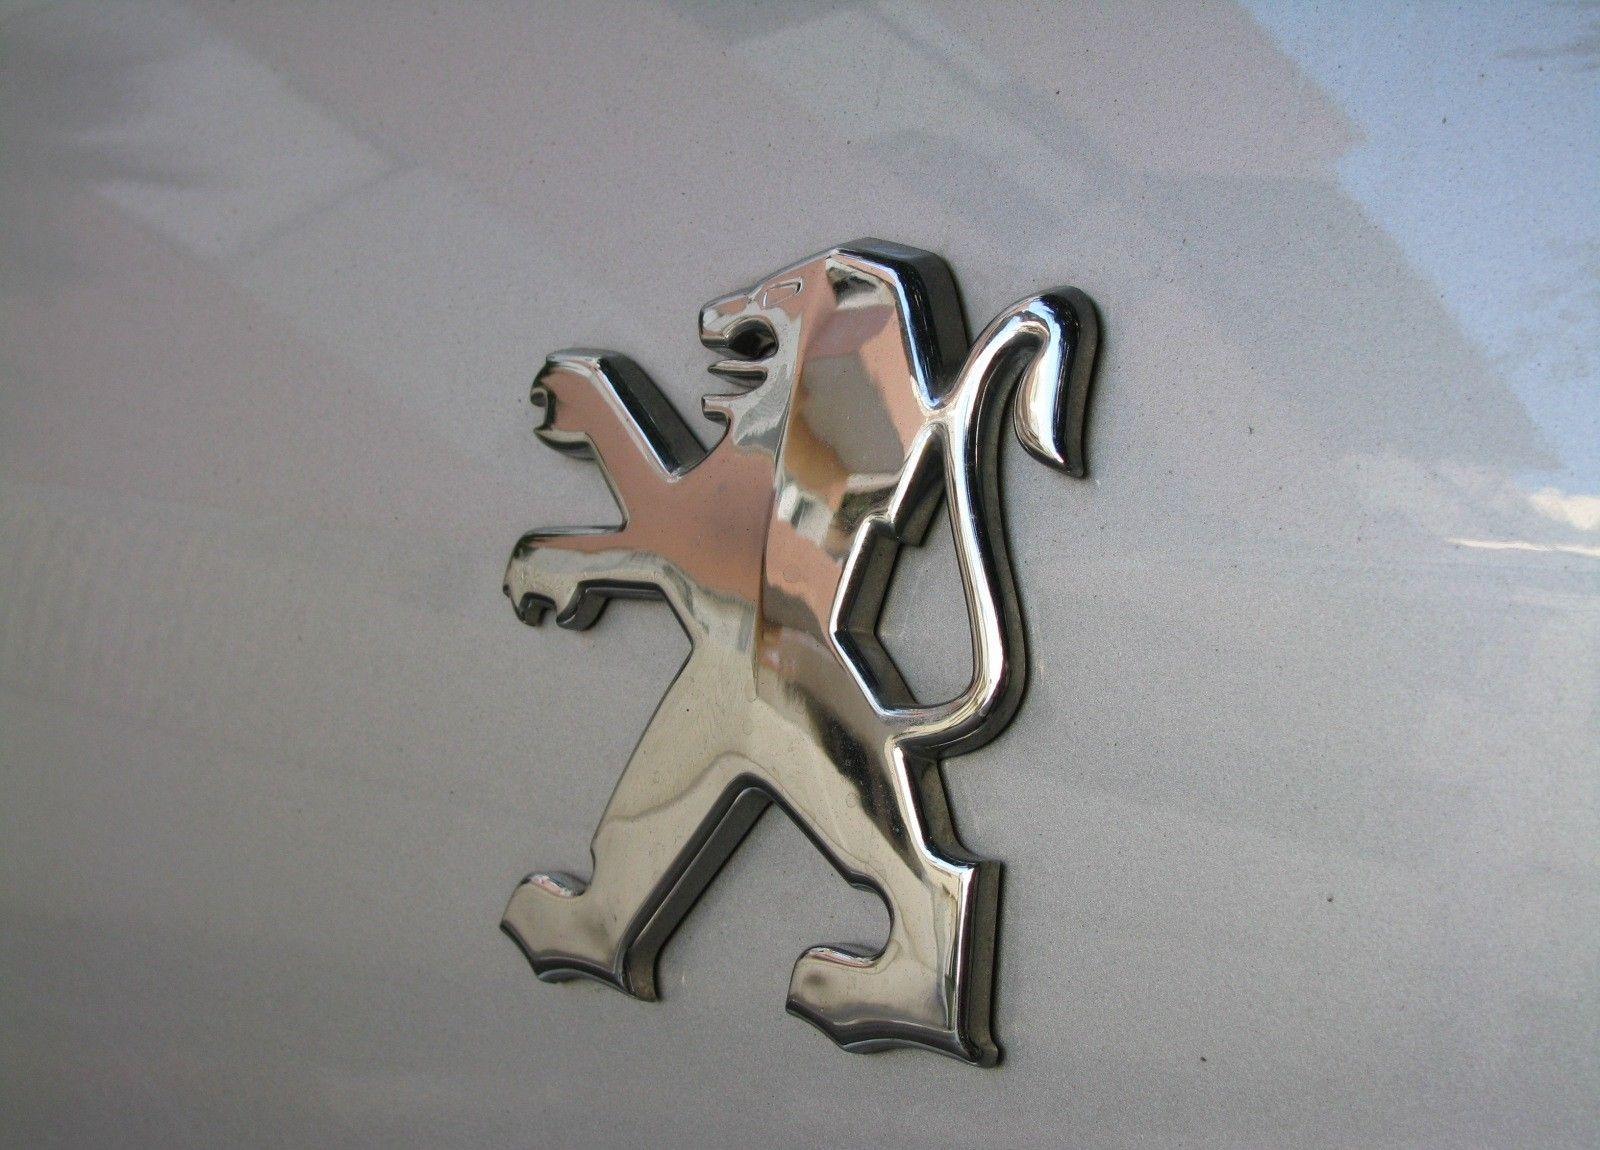
hand, metal, lion, sculpture, art, chrome, logo, peugeot, shiny, shining, metallic